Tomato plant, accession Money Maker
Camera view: vertical (180 deg); turntable rotation: 0 degrees
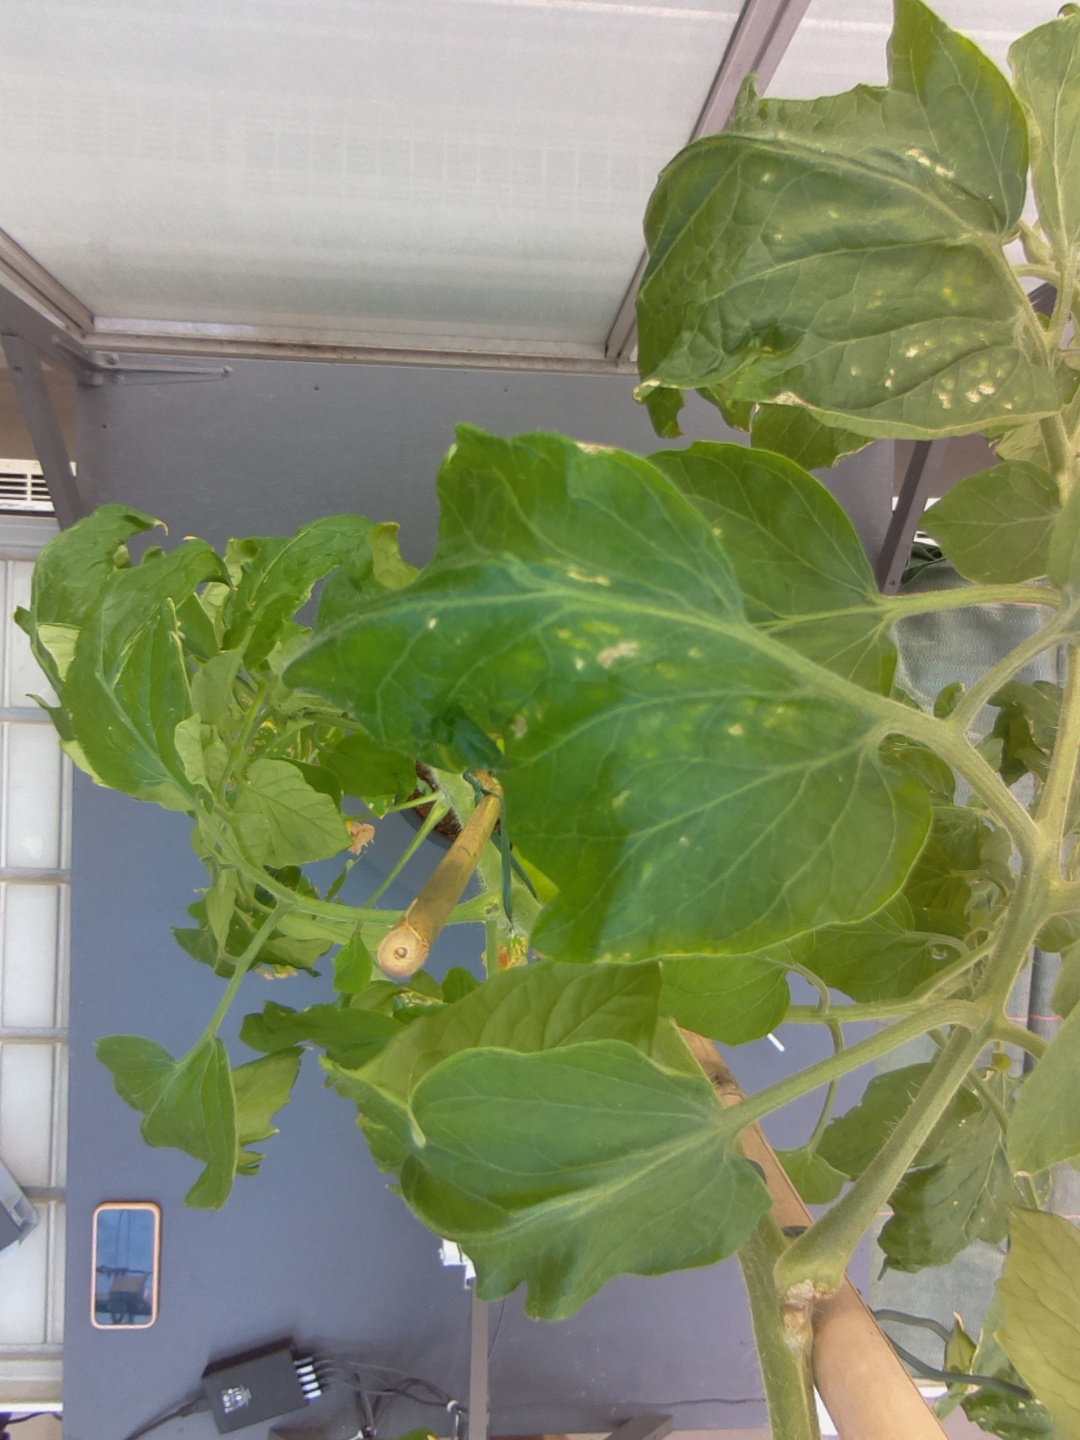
BBCH growth stage 75: 50%-60% of final fruit size